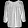
Label: Shirt